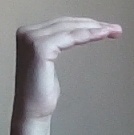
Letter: haa